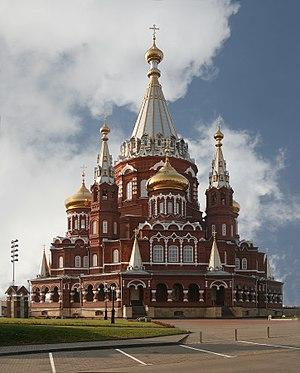
Description:La cathédrale Sviato Mikhaïlovski à Ijevsk, République d'Oudmourtie en Russie Русский: Свято-Михайловский собор, Ижевск, Удму́ртская Респу́блика, Россия
L'Oudmourtie, république d’Oudmourtie ou République oudmourte est un sujet de la Fédération de Russie. Sa capitale est Ijevsk et elle est limitrophe de l’oblast de Kirov, du kraï de Perm, de la Bachkirie et du Tatarstan.
Ijevsk est une ville de Russie et la capitale de la république d'Oudmourtie. Ijevsk est la première ville d'Oudmourtie par sa population : 643 496 habitants en 2016.